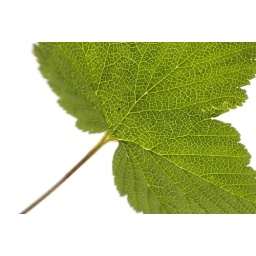
Close up of a leaf from trees near my house